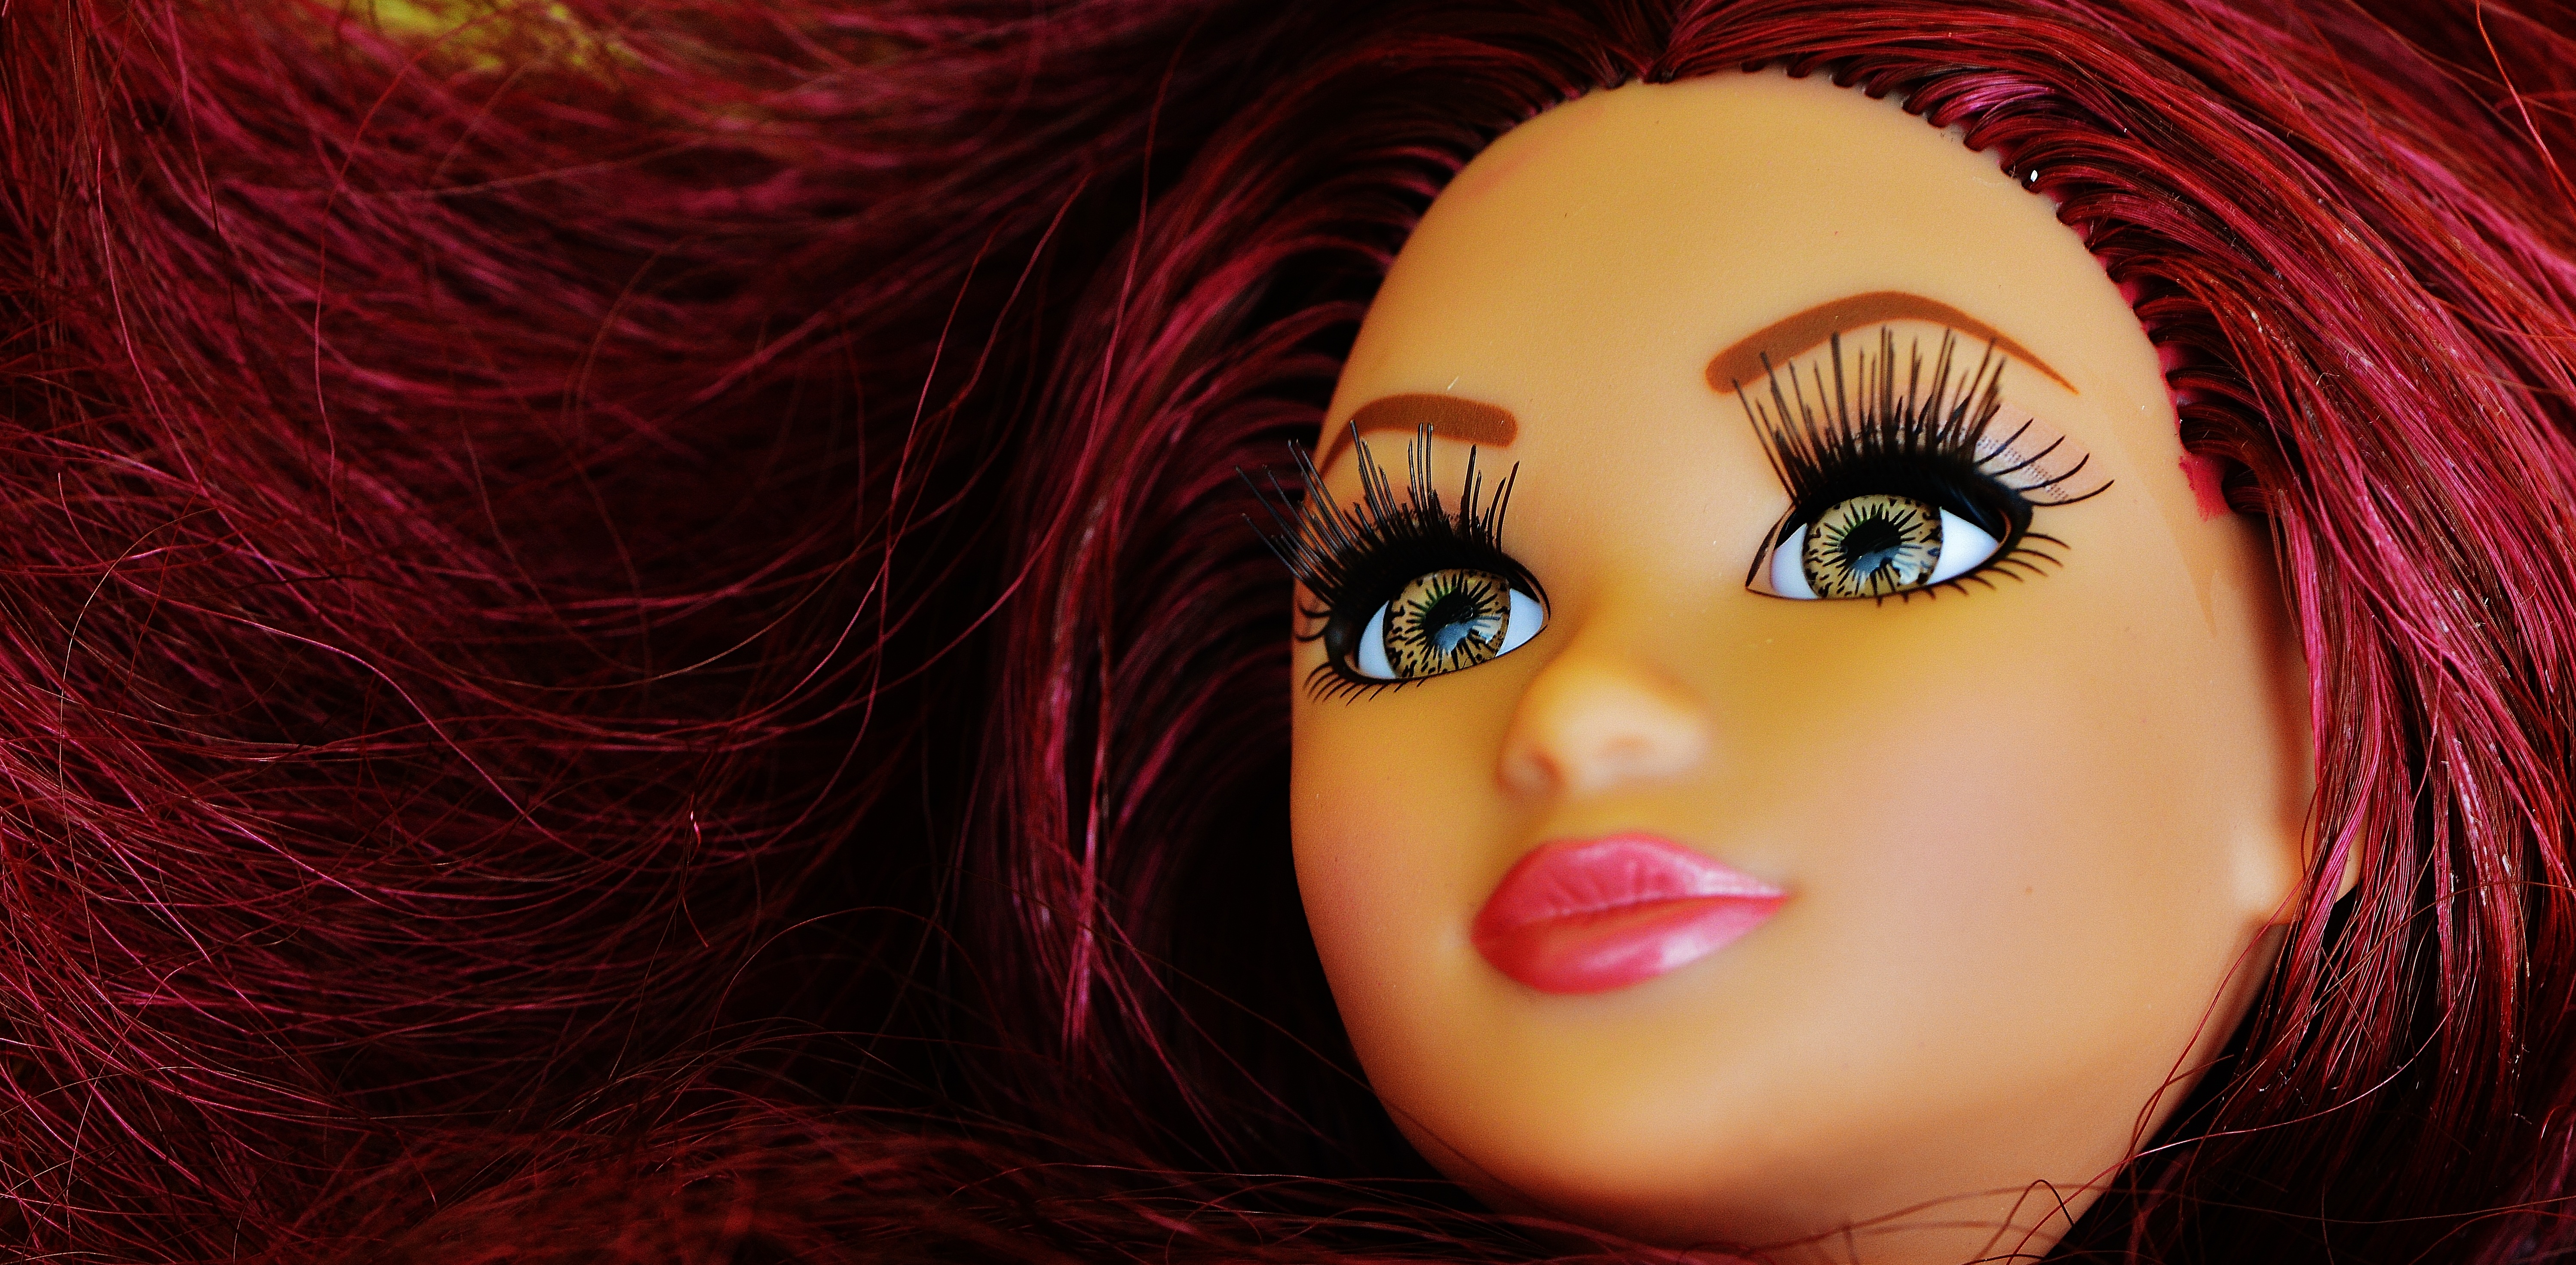
girl, hair, play, portrait, model, red, color, pink, toy, lip, hairstyle, close up, human body, face, doll, eyes, figure, eye, head, skin, beauty, beautiful, pretty, organ, charming, children toys, photo shoot, brown hair, girls toys